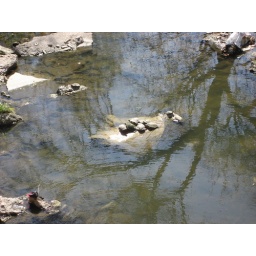
turtles in red river creek